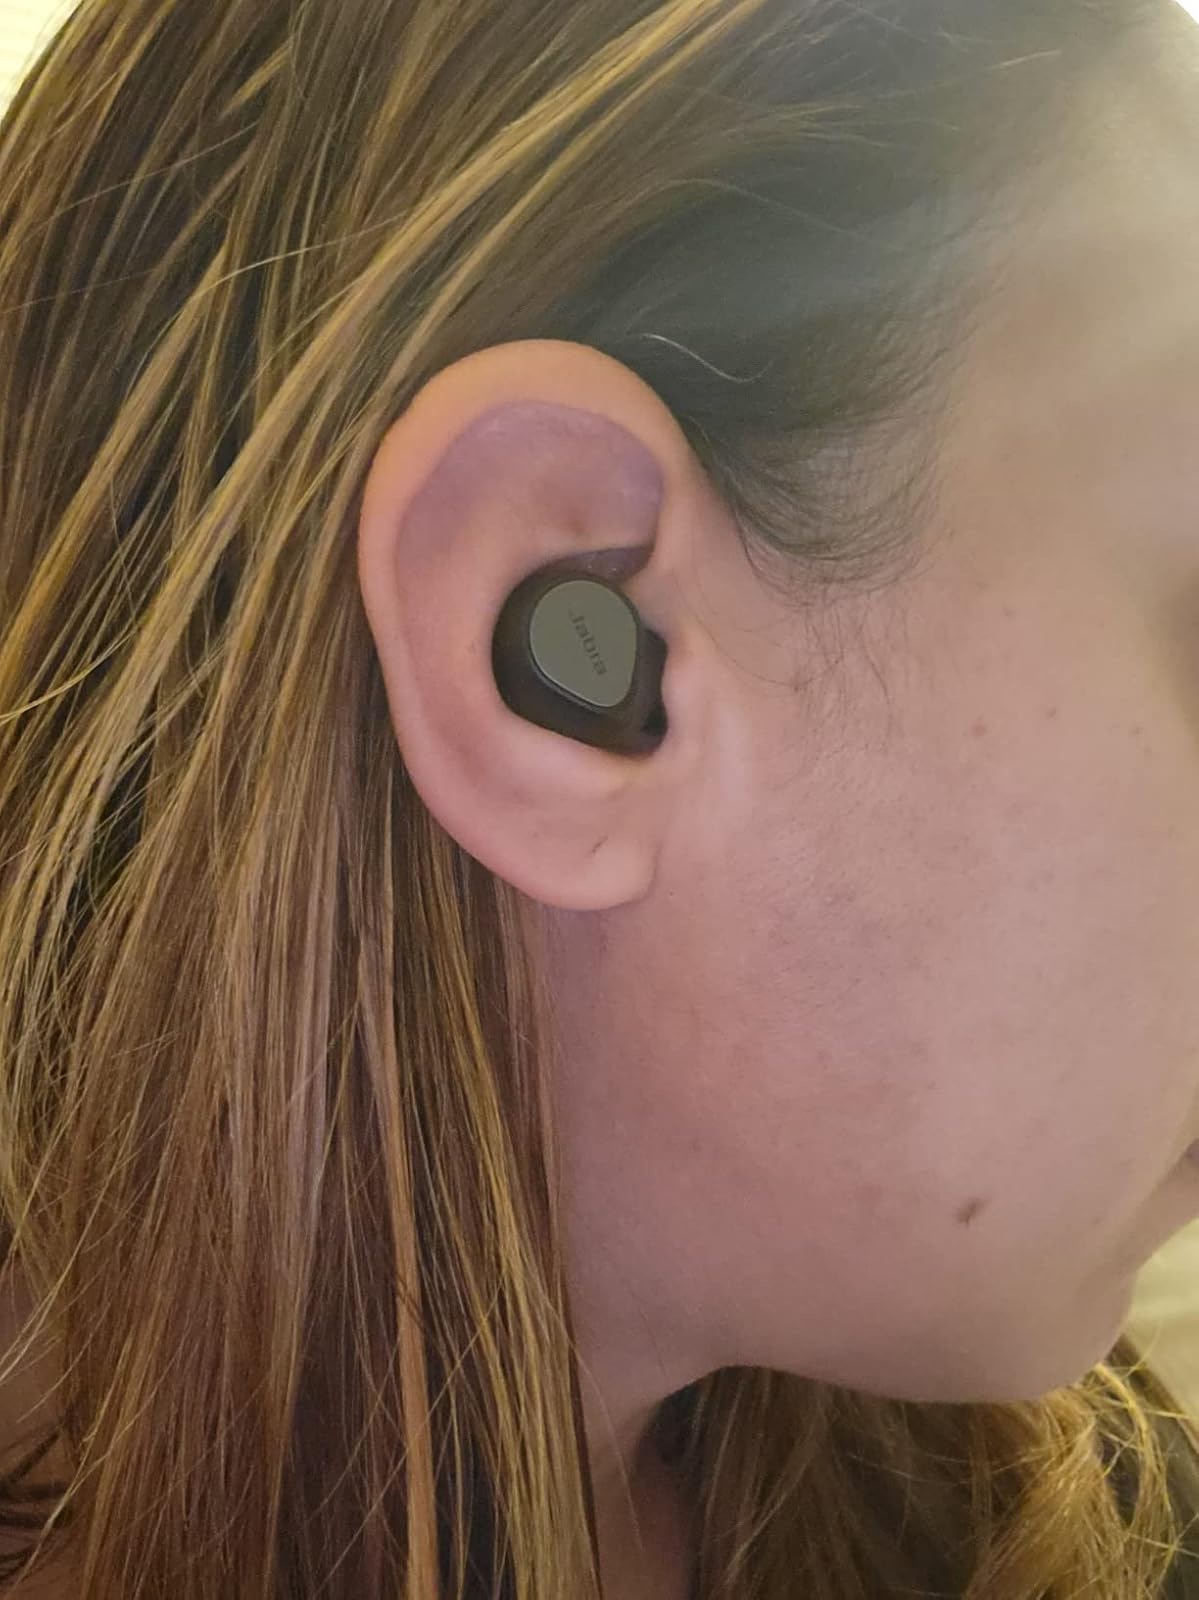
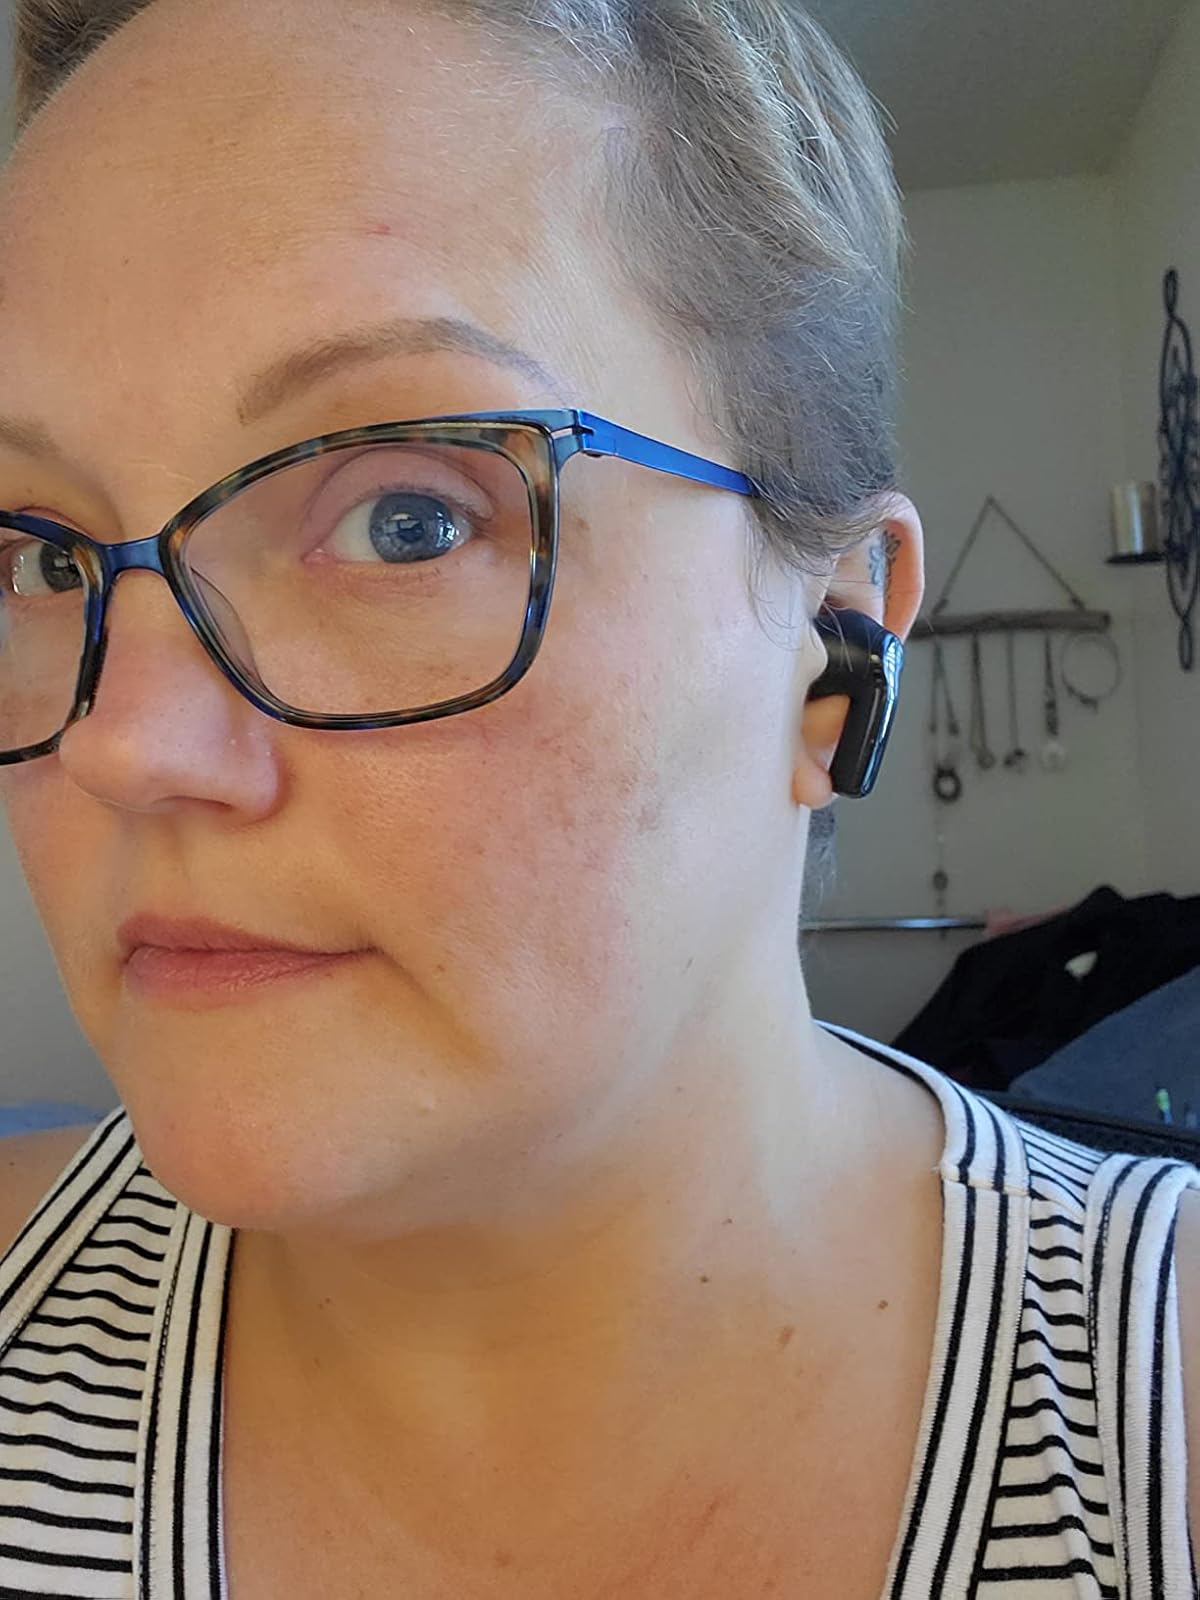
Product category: earbuds
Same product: no